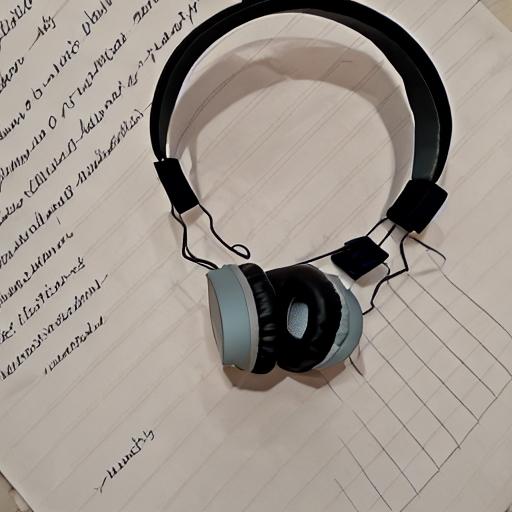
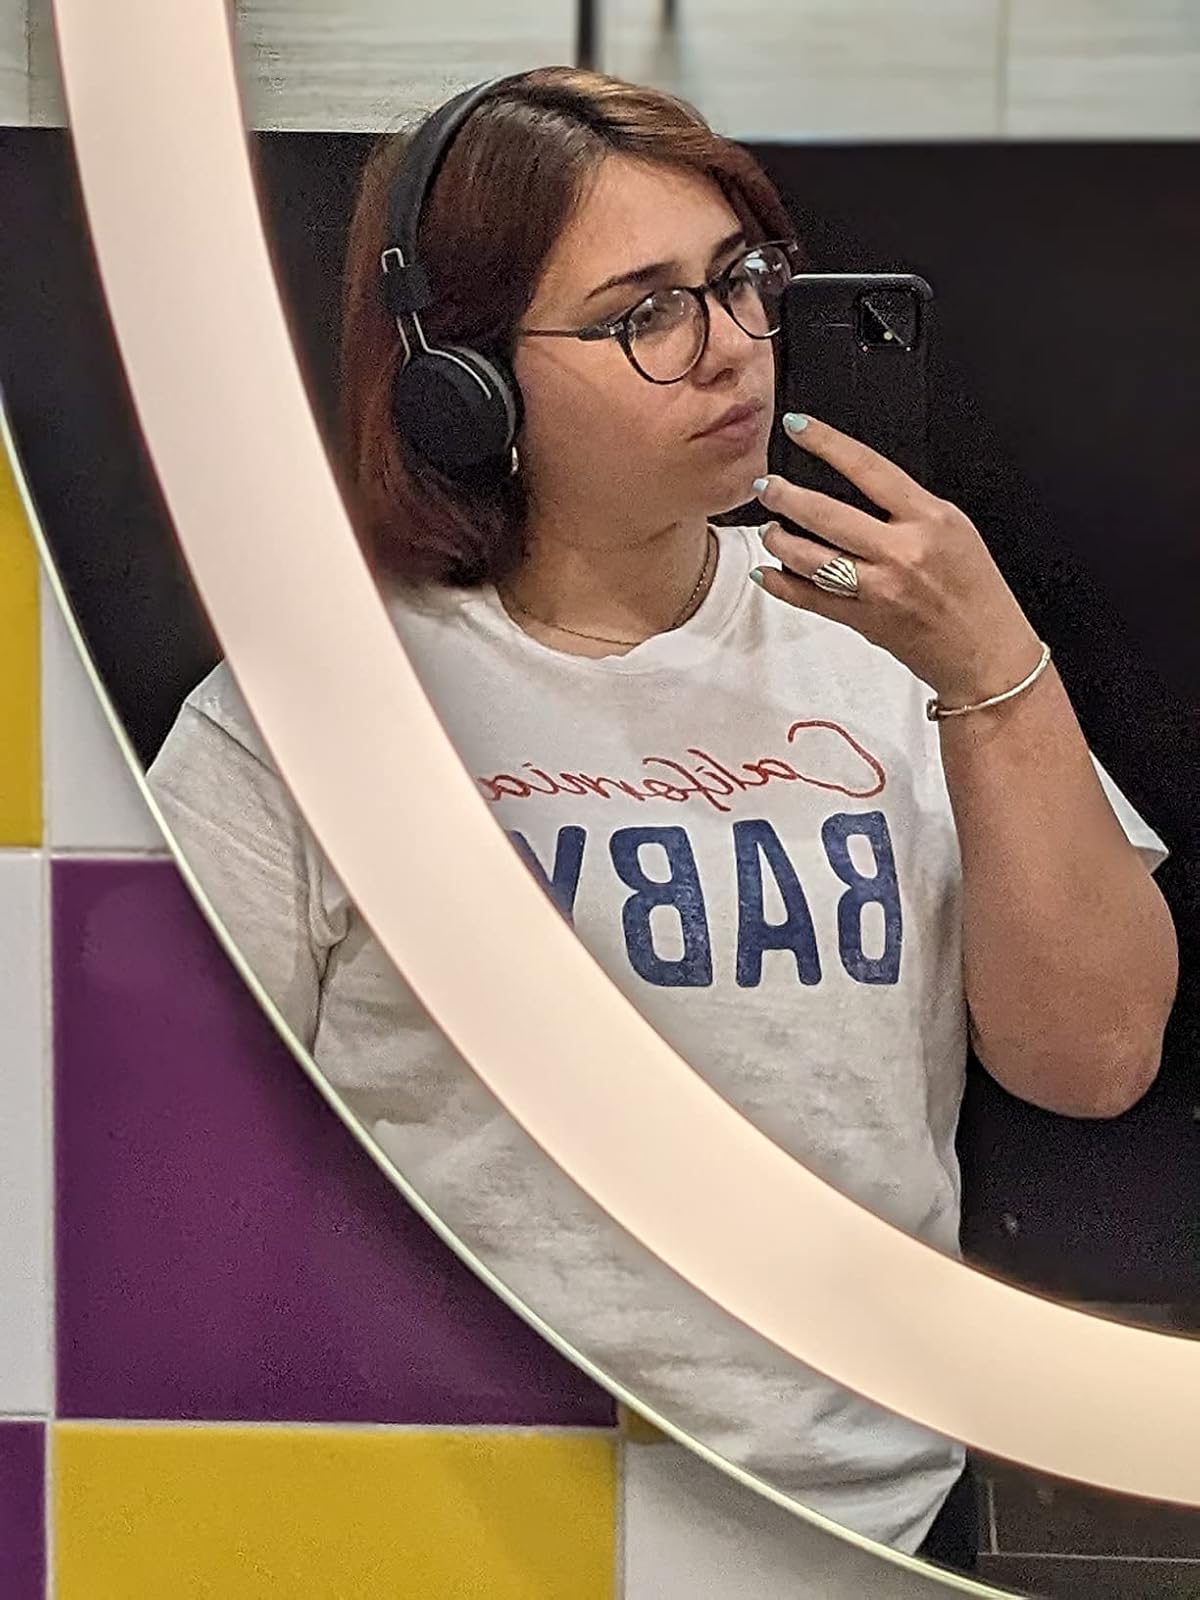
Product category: headphones
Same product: no